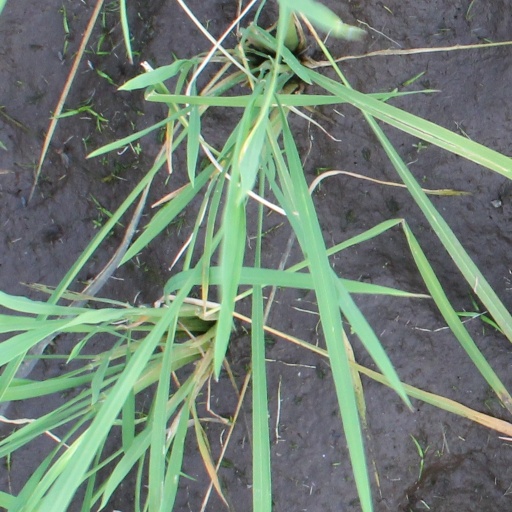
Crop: rice